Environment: real
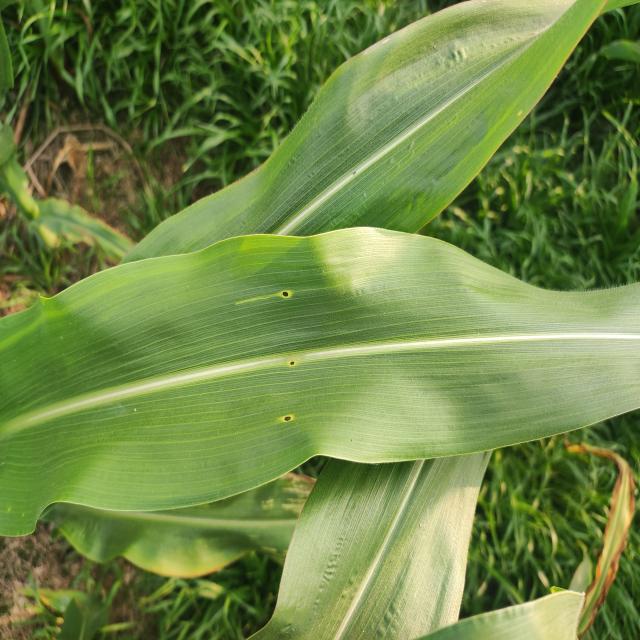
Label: fall_armyworm